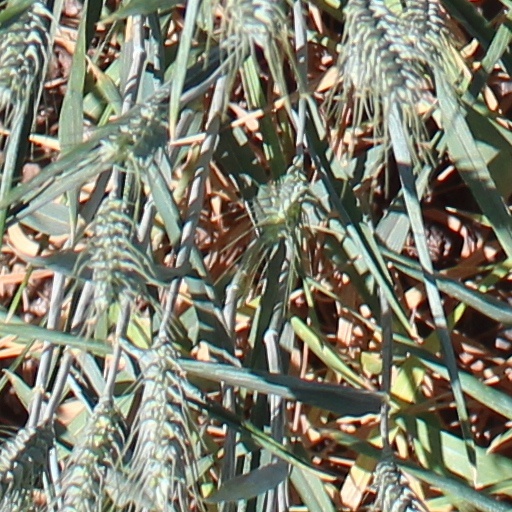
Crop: wheat